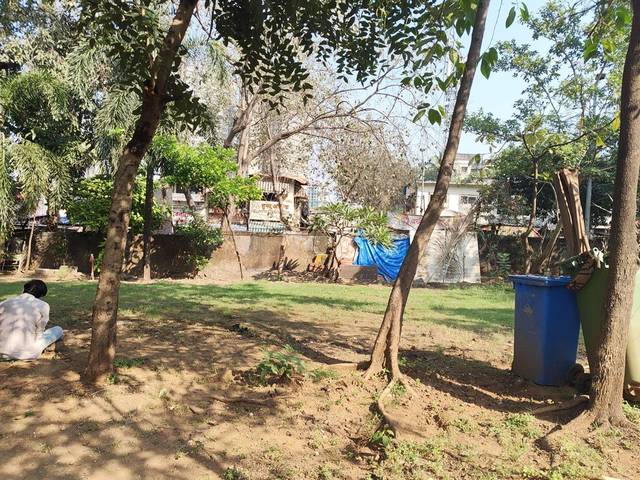
Region: India
Coordinates: 19.131, 72.865